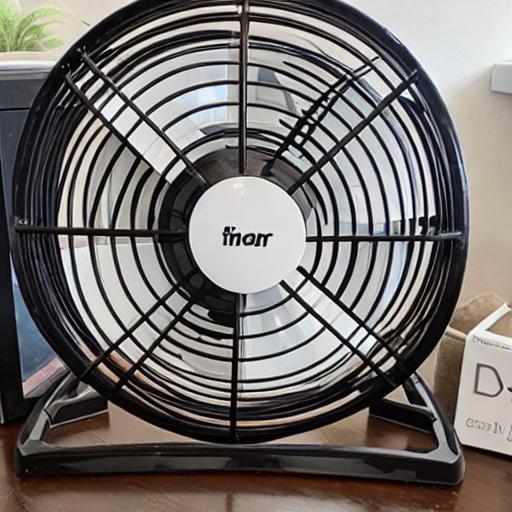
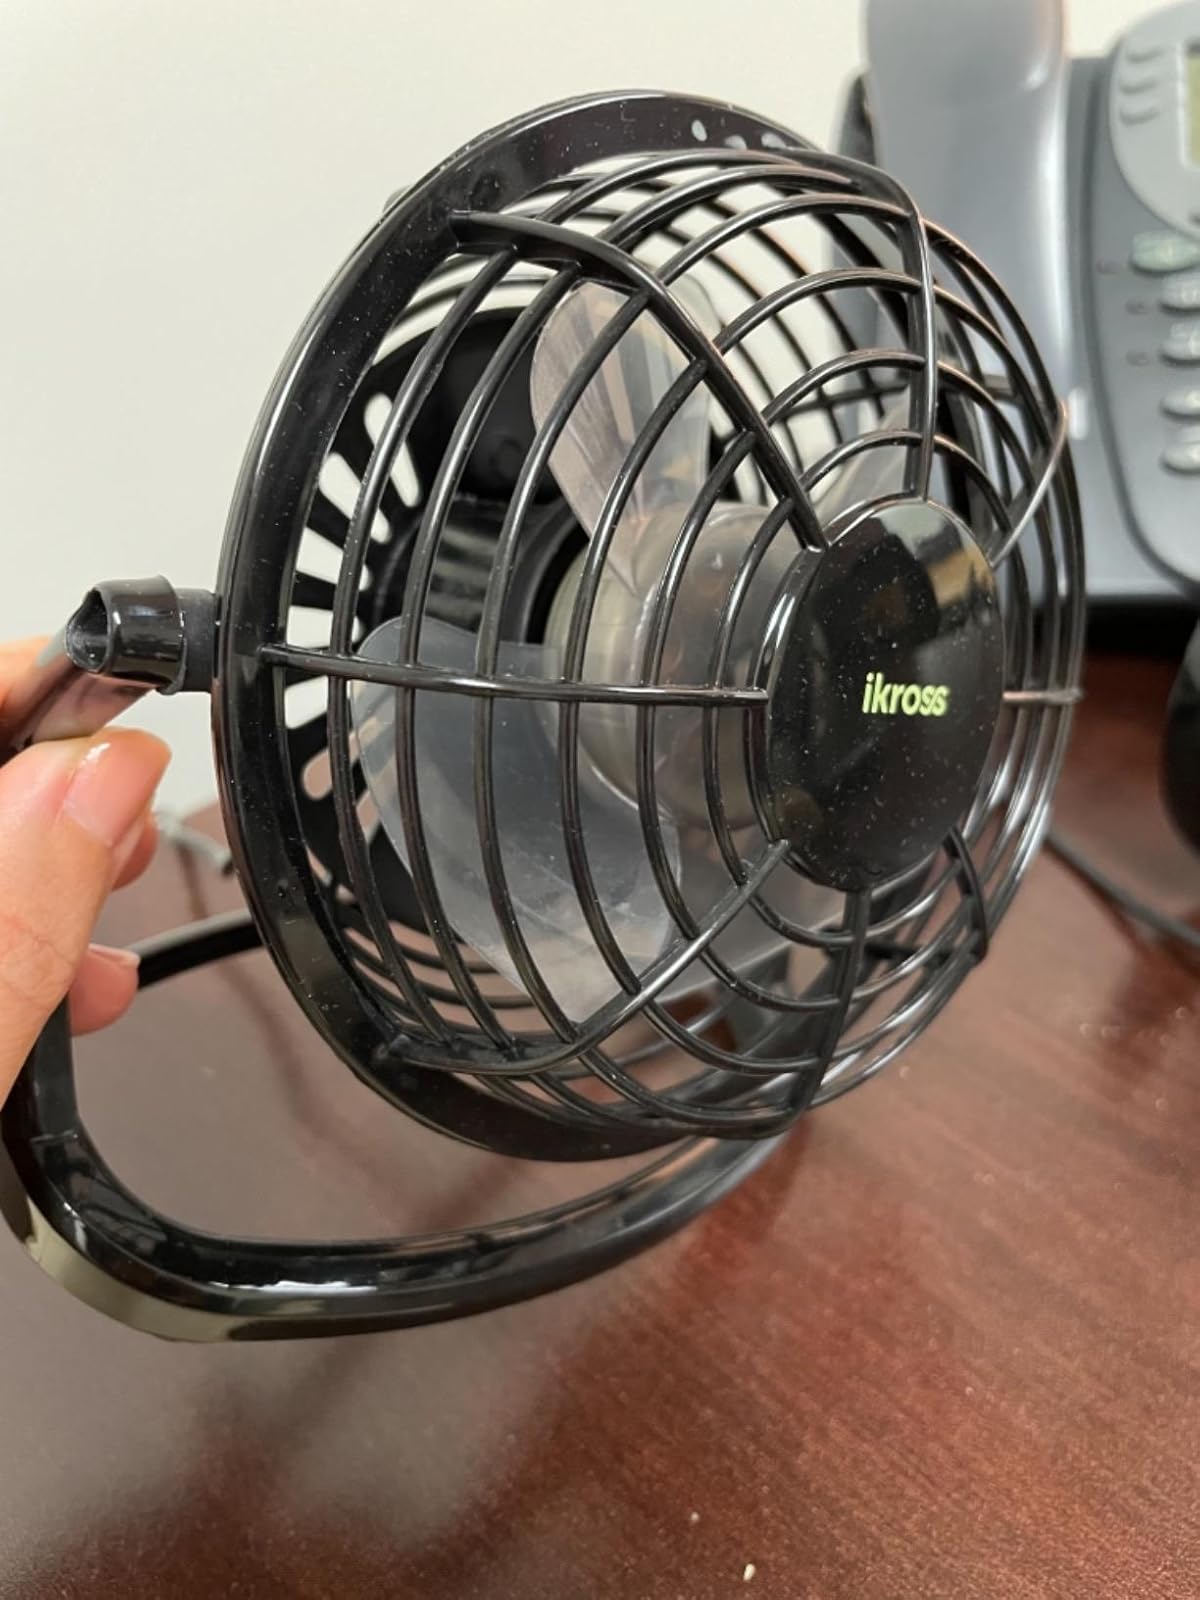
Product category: fan
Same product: no